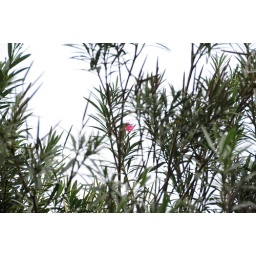
A lone flower in the courtyard of the guest house where we stayed.